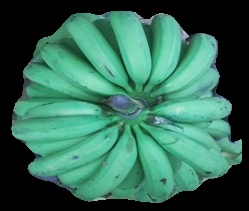
Variety: pachbale
Grade: grade2